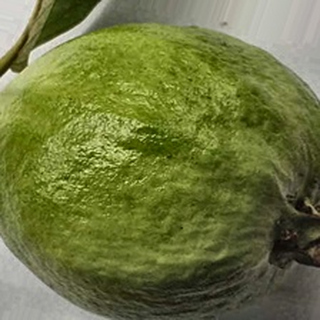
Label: healthy_guava